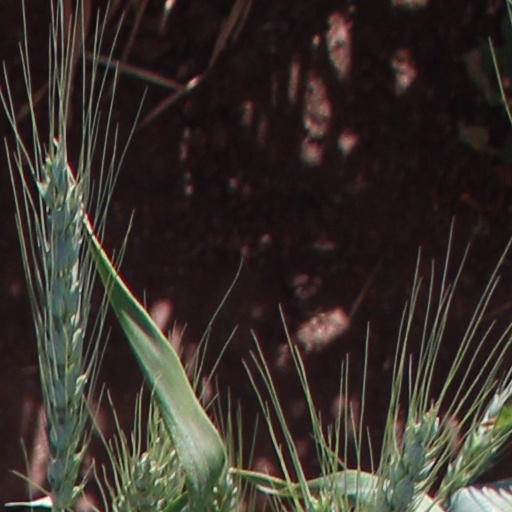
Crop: wheat